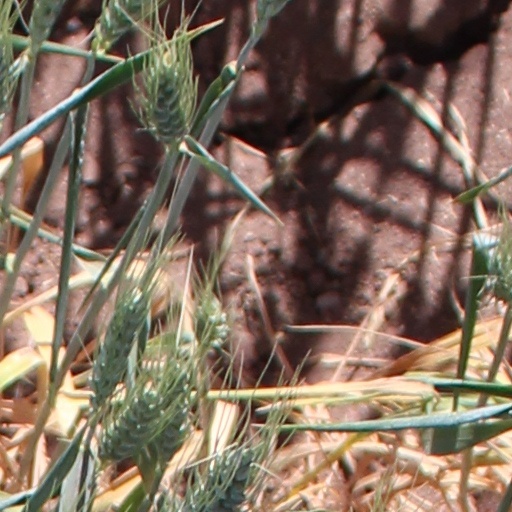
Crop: wheat